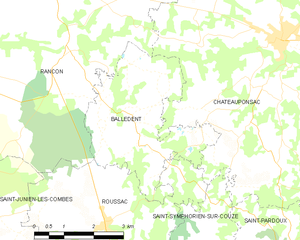
Carte des communes françaises Balledent